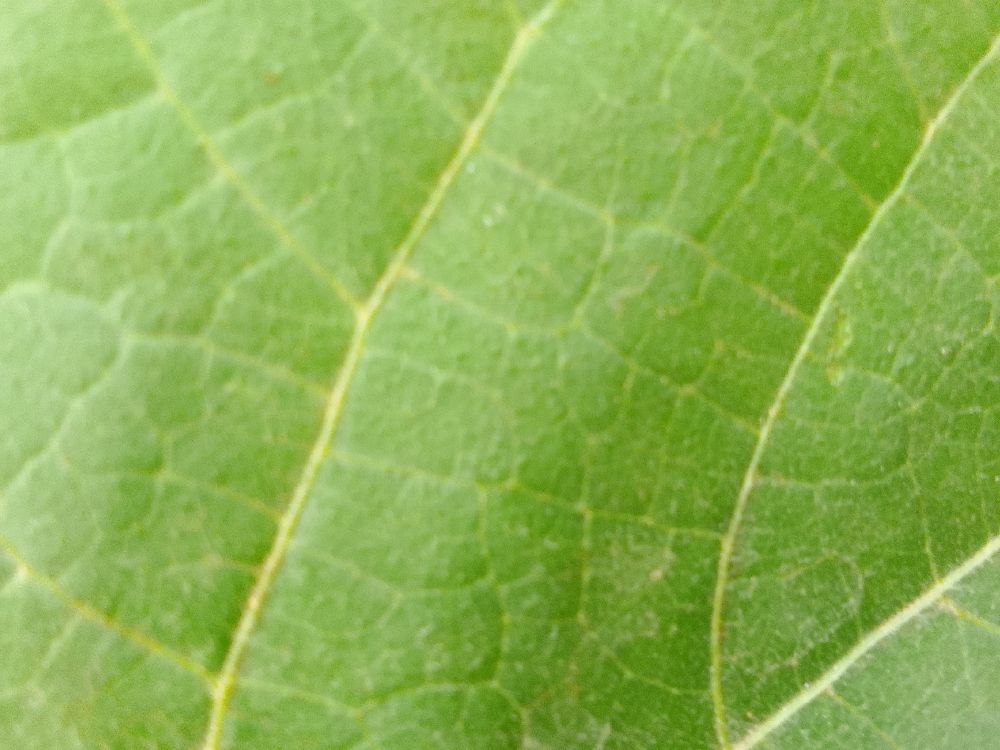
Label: healthy